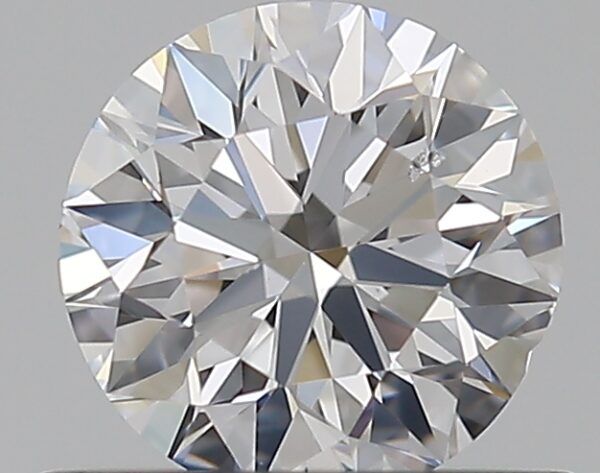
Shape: round
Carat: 0.5
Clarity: SI1
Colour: D
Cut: EX
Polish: EX
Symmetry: VG
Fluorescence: N
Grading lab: GIA
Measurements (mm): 5 x 5.06 x 3.18